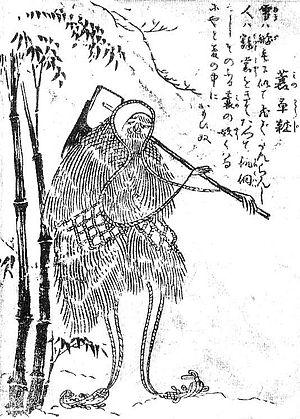
Gazu hyakki tsurezure bukuro est le quatrième album de l'artiste japonais Toriyama Sekien de la célèbre série Gazu Hyakki Yagyō publiée c.1781. Ces albums sont des bestiaires surnaturels, collections de fantômes, d'esprits, d'apparitions et de monstres dont beaucoup proviennent de la littérature, du folklore et d'autres arts japonais. Ces œuvres ont exercé une profonde influence sur l'imagerie yōkai ultérieure au Japon.